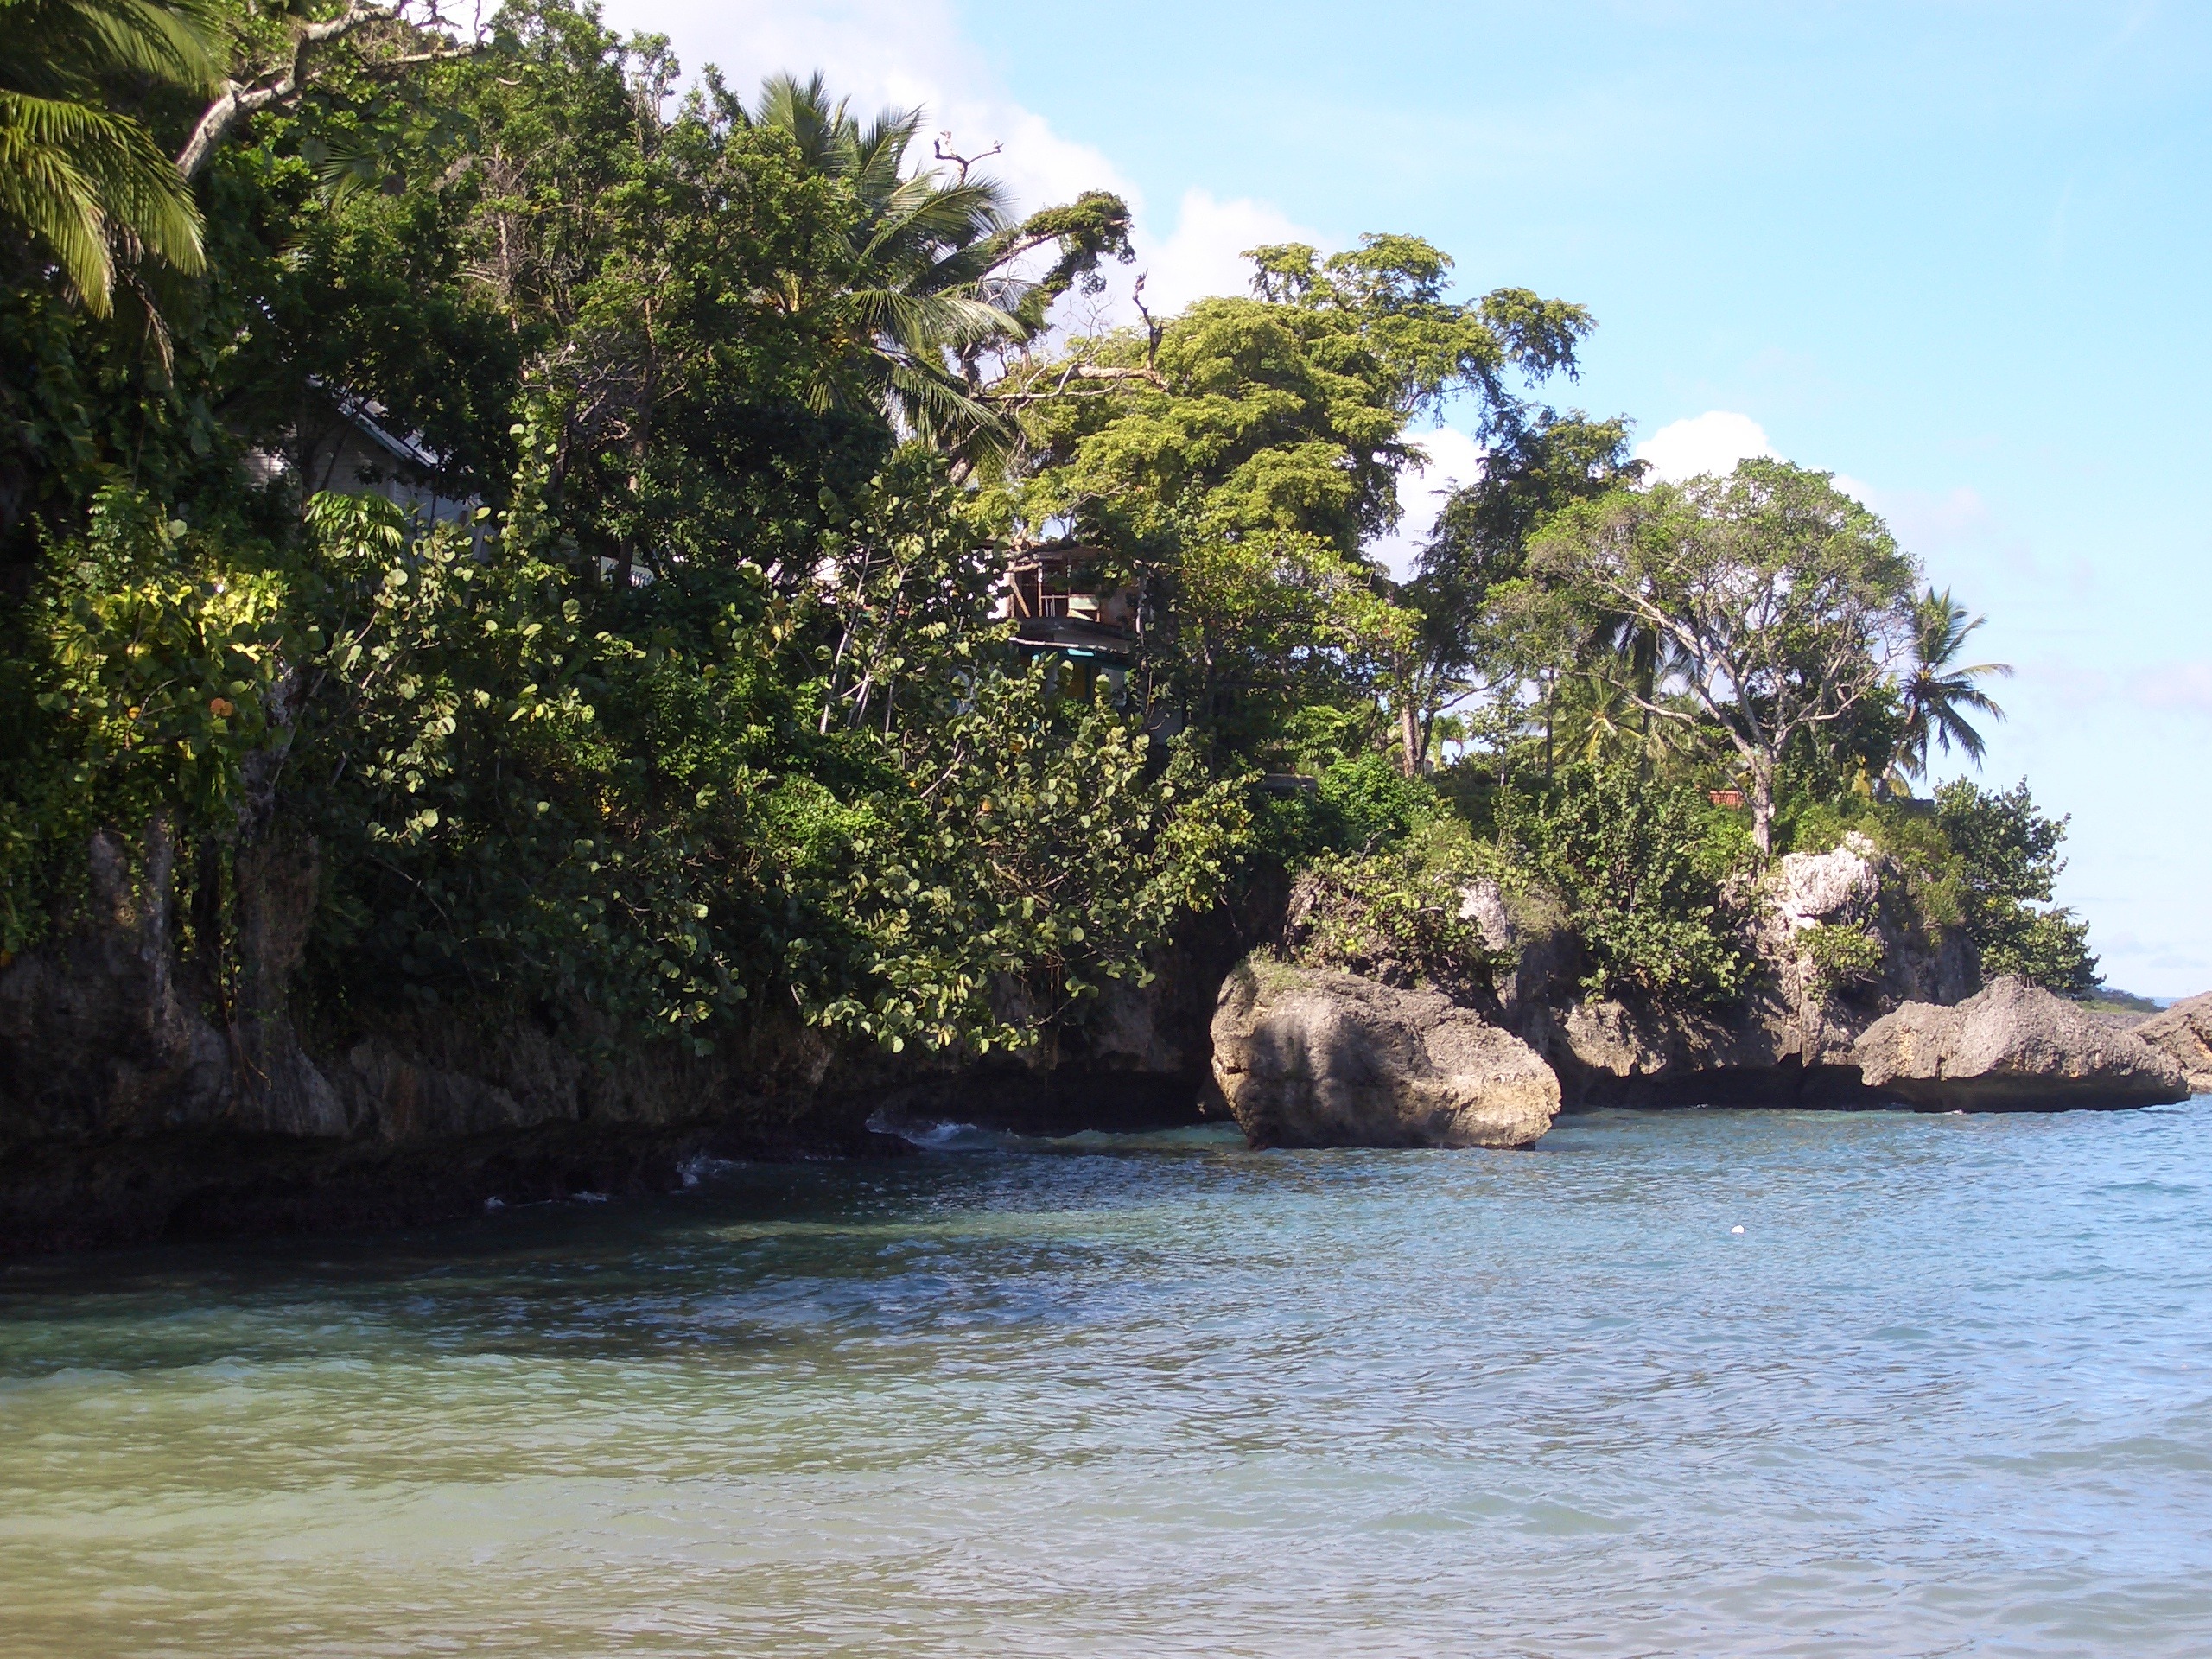
beach, sea, coast, tree, water, nature, rock, ocean, shore, river, cove, jungle, tropical, bay, island, body of water, beautiful, tropics, islet, landform, geographical feature, arecales